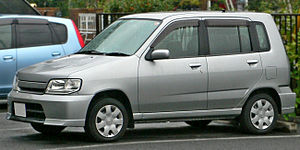
Mini-MPV / Definition af mini-MPV
Nissan Cube årgang 2000
Mini-MPV er en bilklasse der bruges i nogle lande til at beskrive MPV'ere i minibilsstørrelse. De er typisk højere bygget og med mere fleksibelt interiør end almindelige minibiler. MPV står for multi-purpose vehicle, men navnet bruges sjældent i sin fulde længde. Begrebet Leisure activity vehicle benyttes sommetider for mini-MPV'ere baseret på varevognsplatforme, men denne markedsføringsterminologi ignoreres typisk af pressen, der normalt bruger betegnelsen MPV.